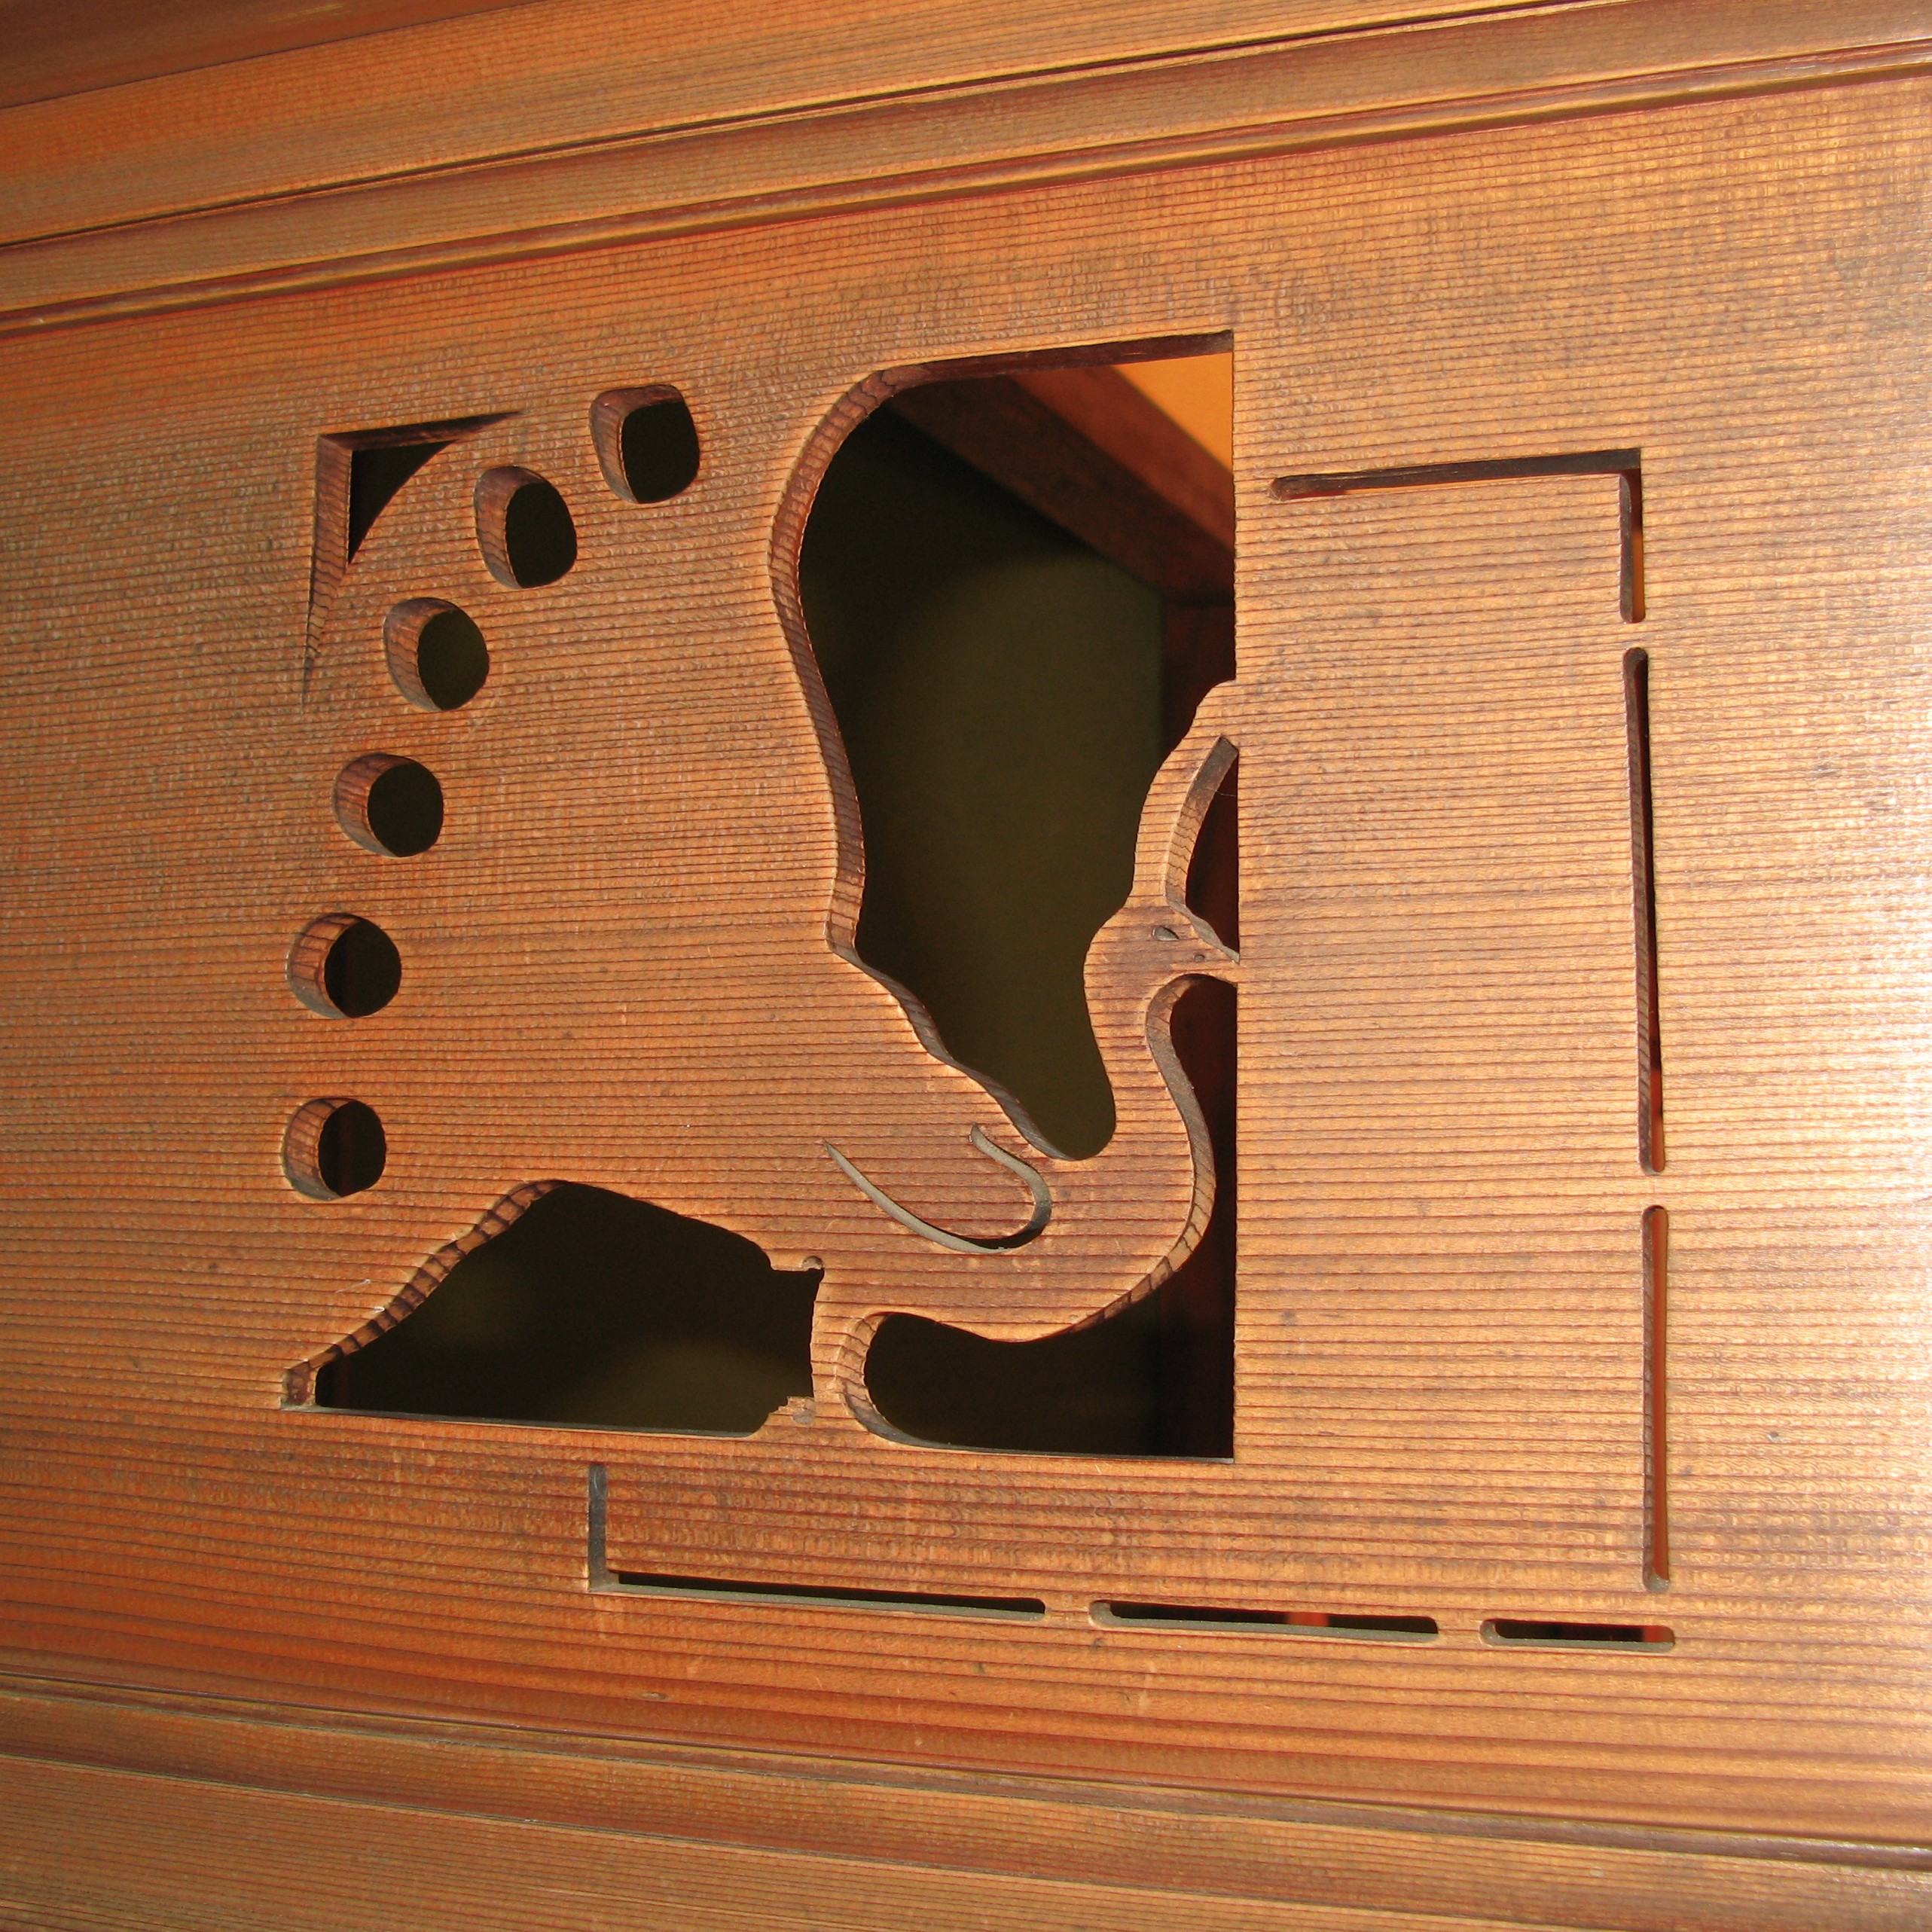
architecture, wood, house, interior, number, old, wall, high, ancient, residence, shelf, furniture, lighting, design, japanese, hardwood, picture frame, style, hires, carving, traditional, hi, res, powershotg7, canong7, wood stain